Codlea

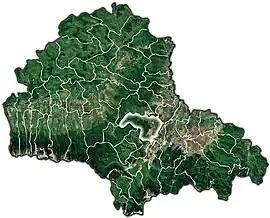
Fortified evangelical church

Codlea (Transylvanian Saxon dialect: "Zäöeden") is a city in Brașov County, Transylvania, Romania.